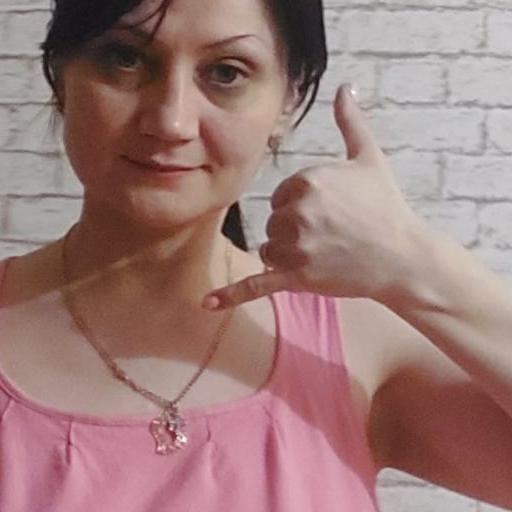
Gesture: call